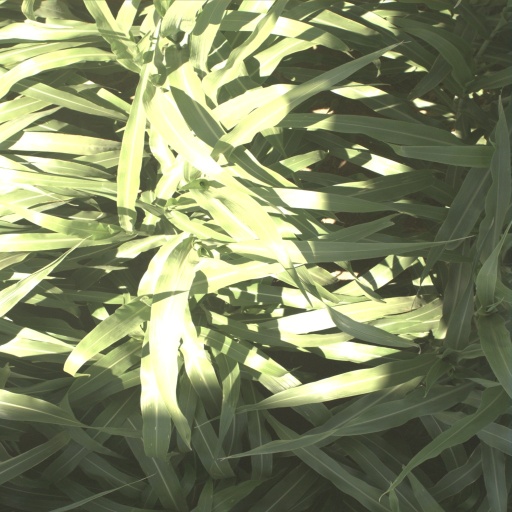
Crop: sorghum